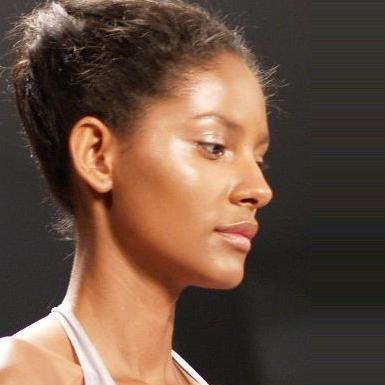
Age: 16